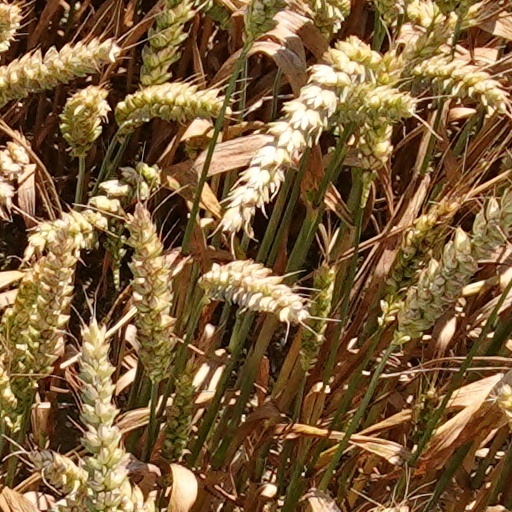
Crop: wheat